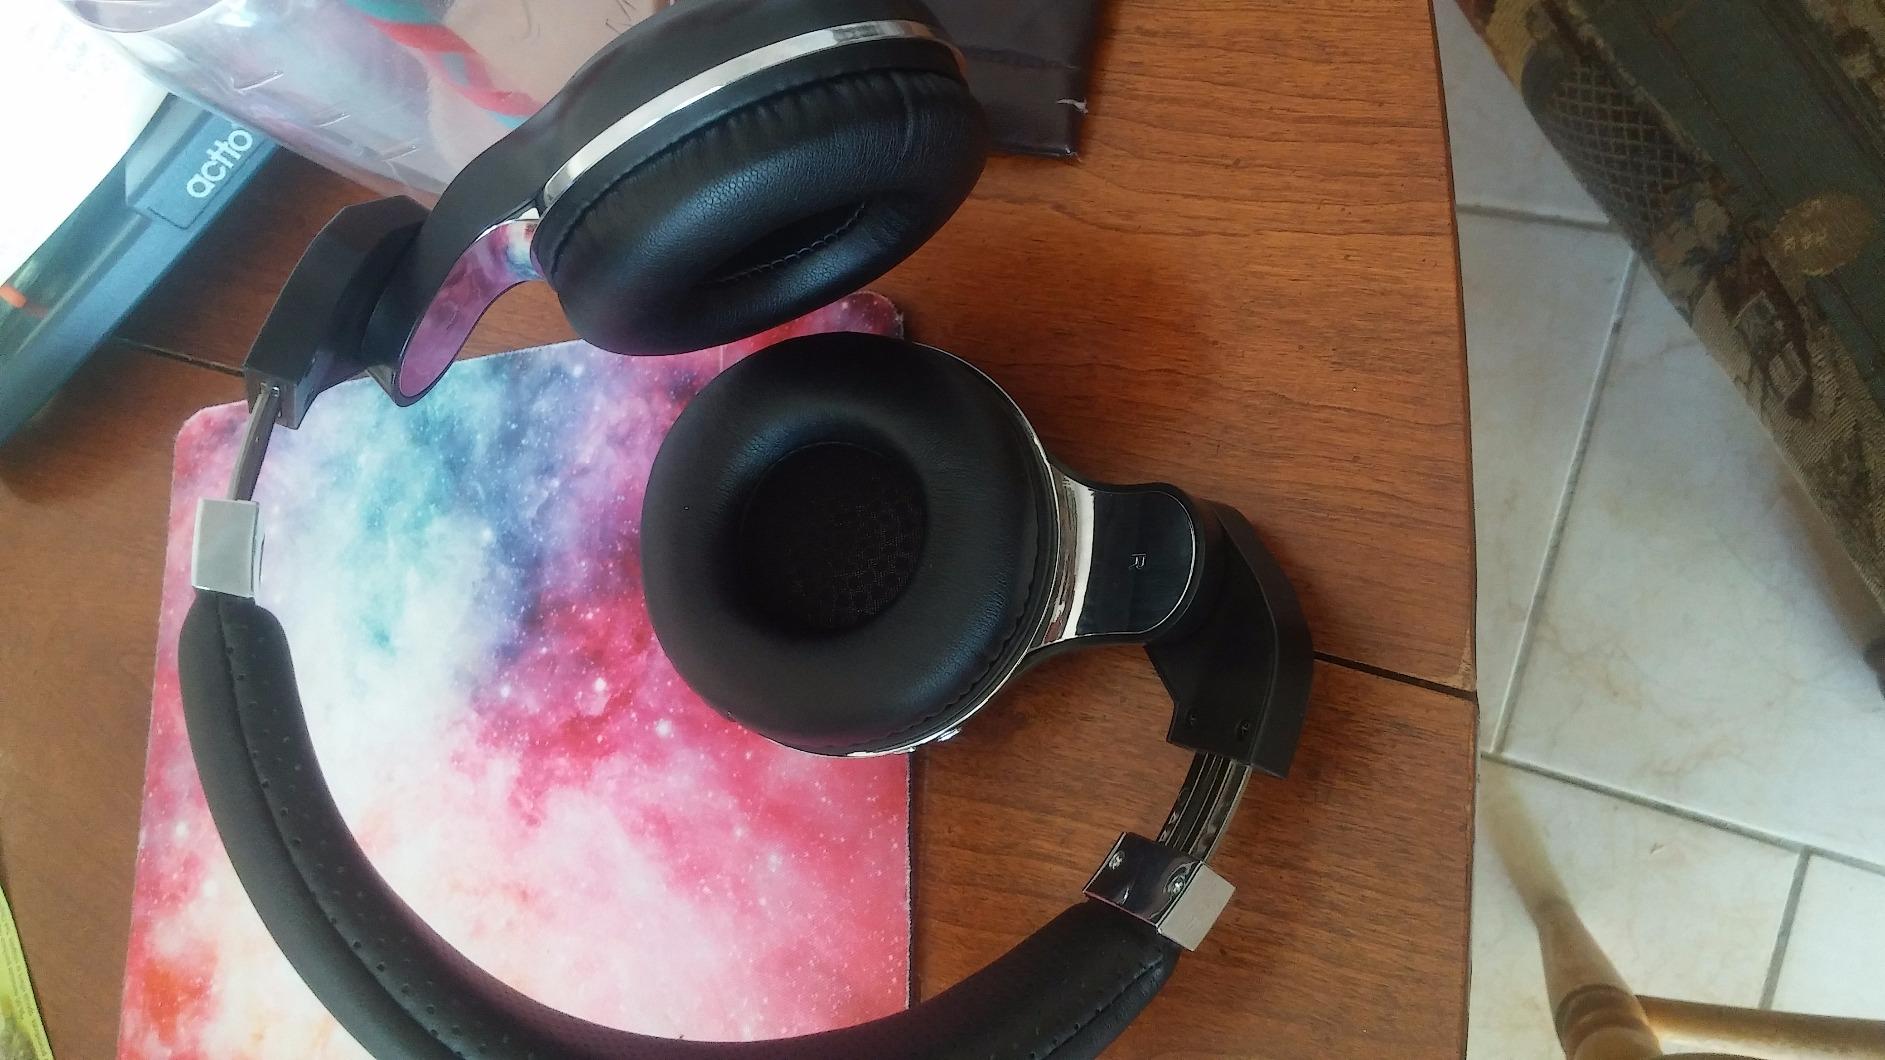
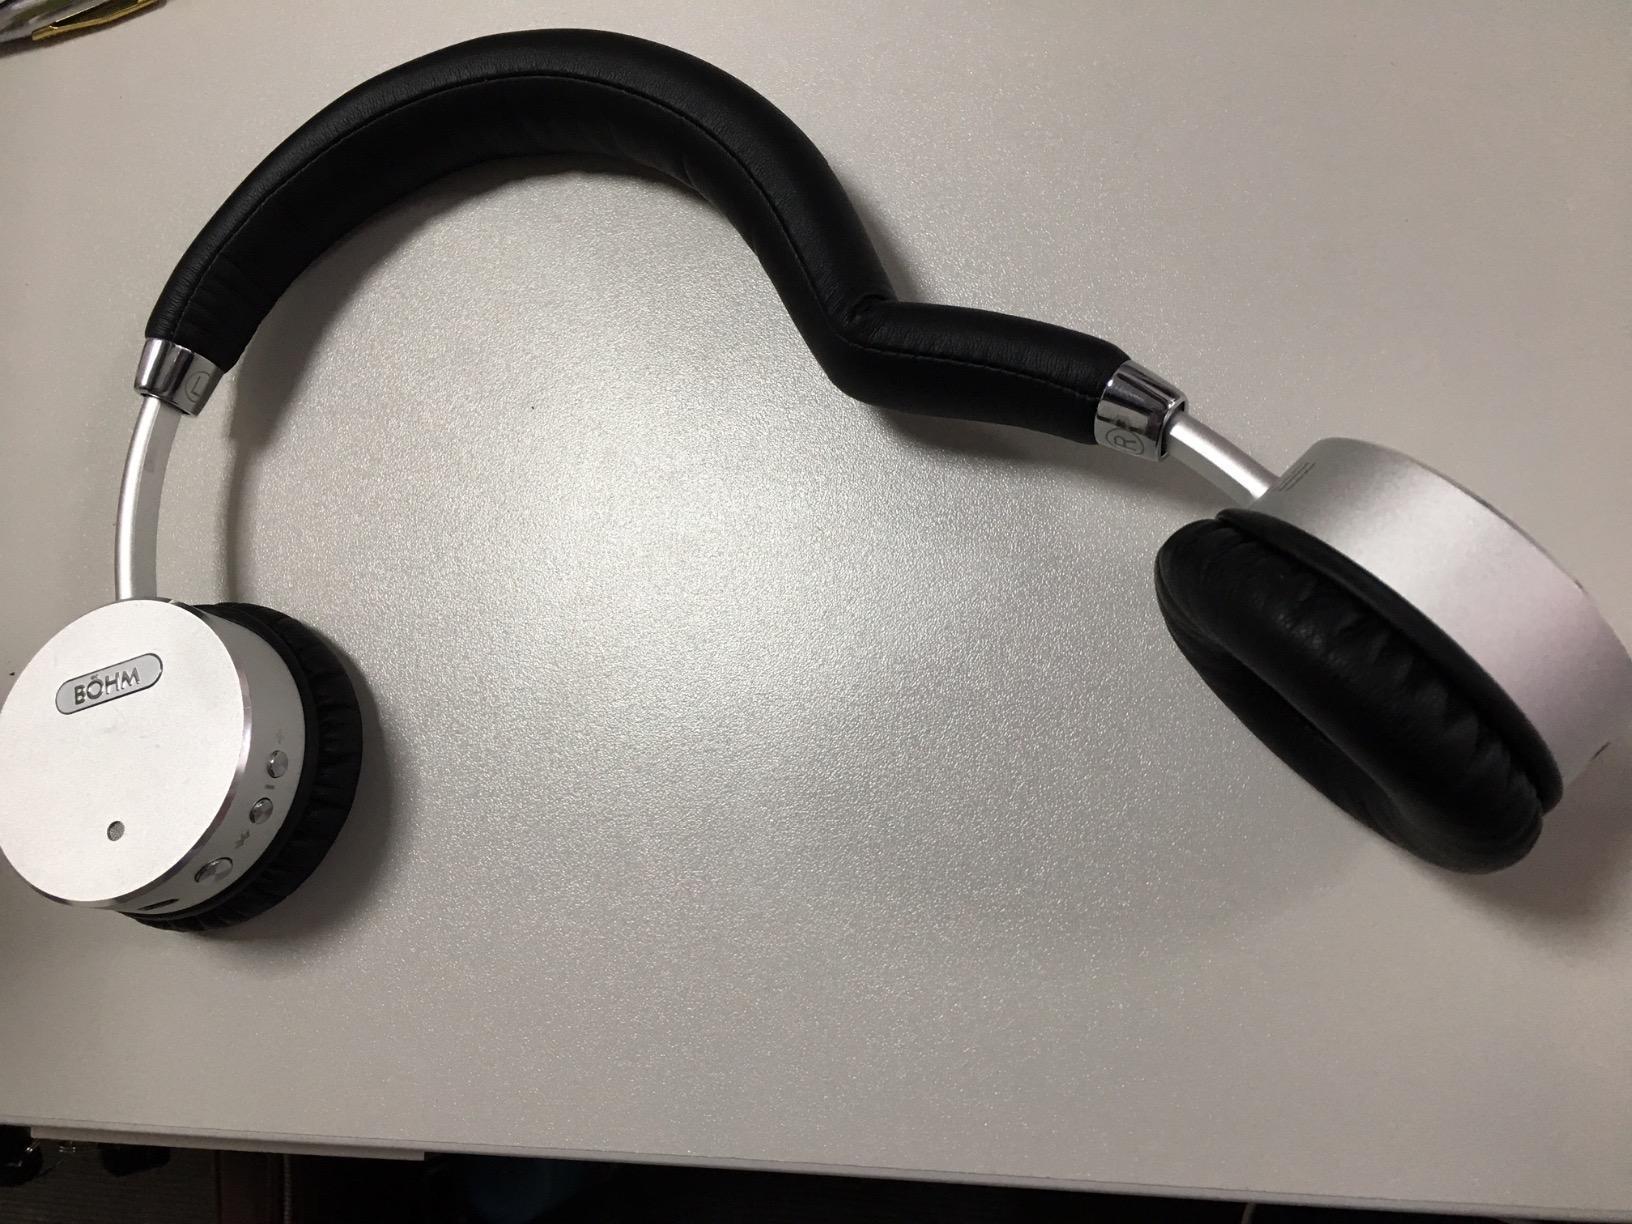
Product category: headphones
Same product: no